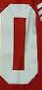
Number: 0